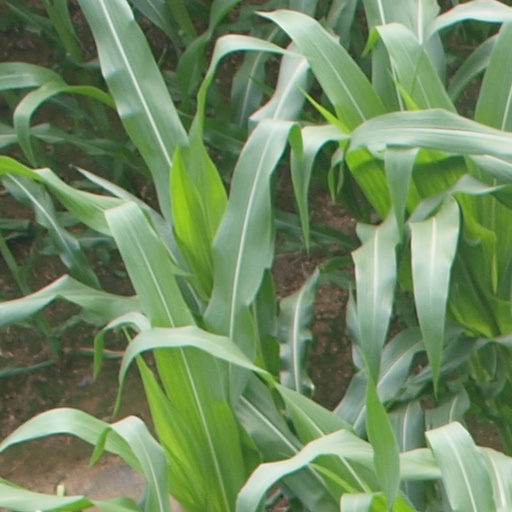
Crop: maize; corn